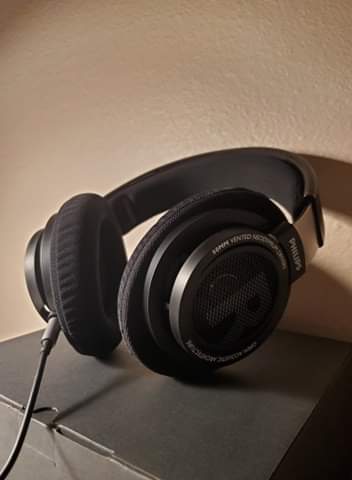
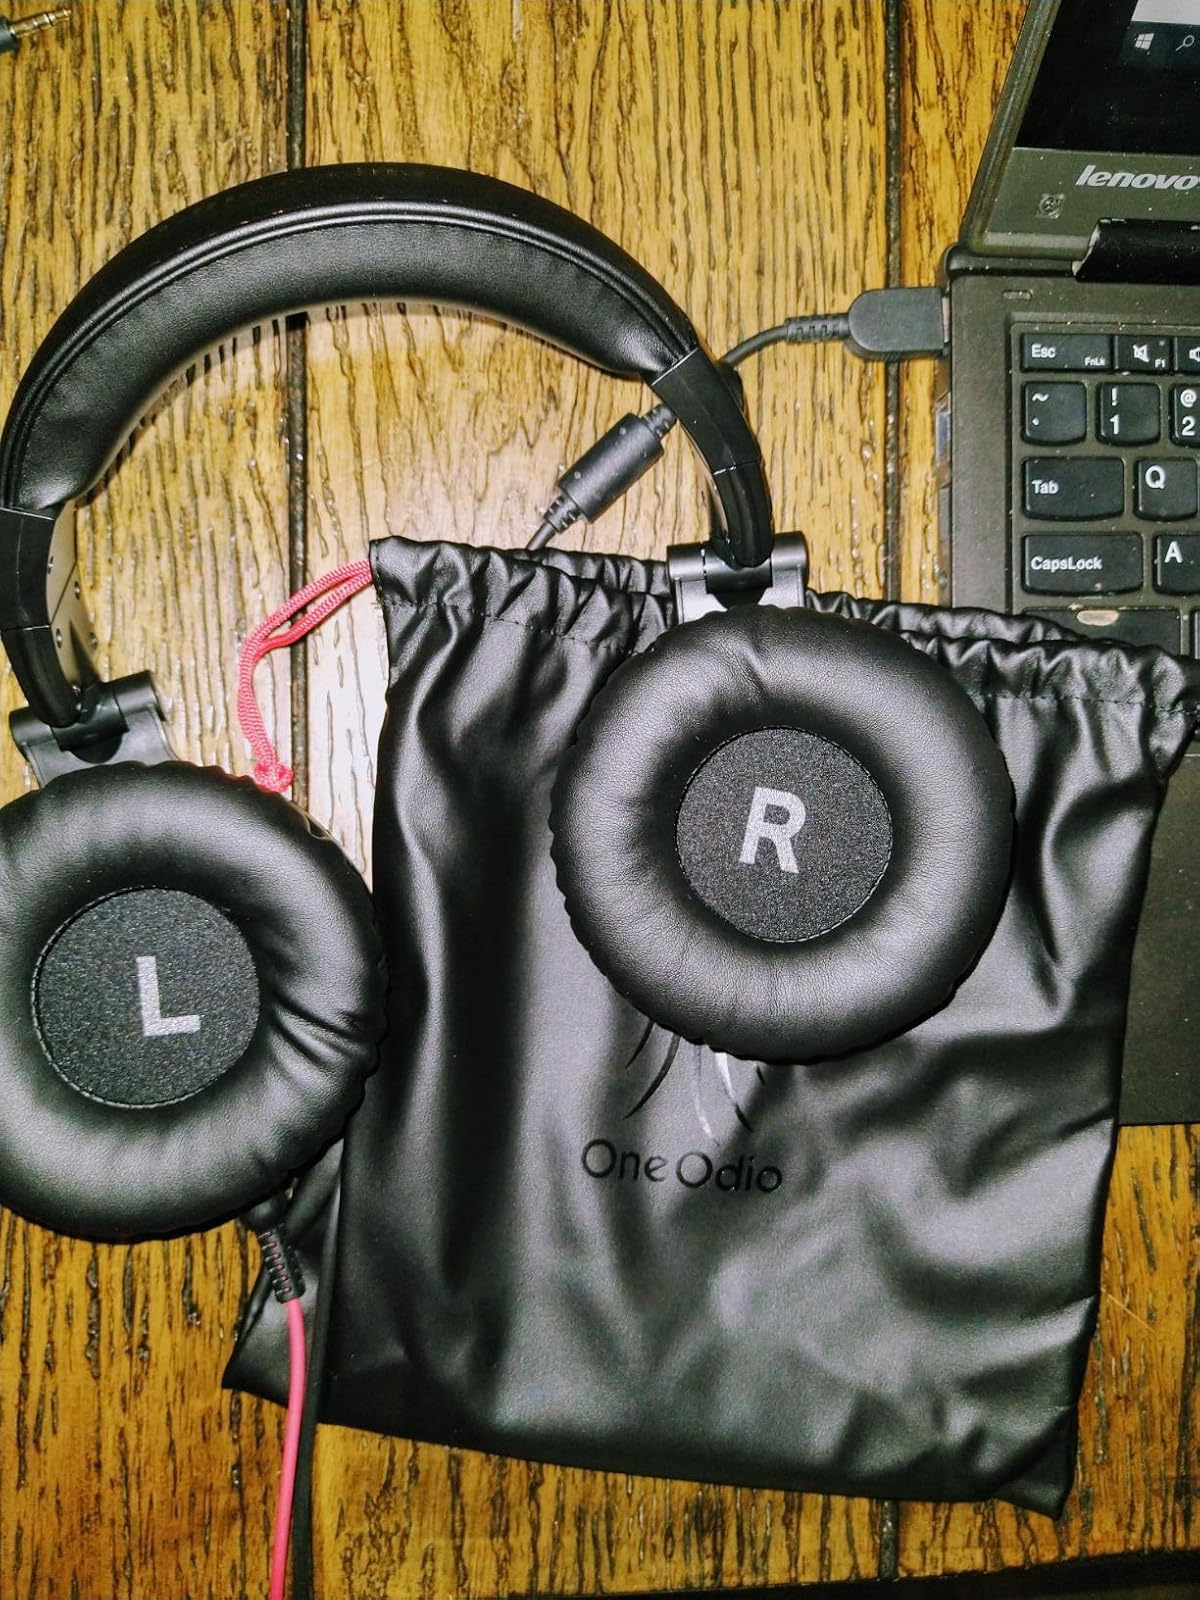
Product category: headphones
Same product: no